Daley Blind

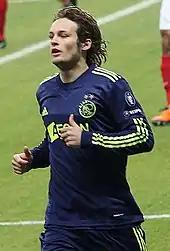
Blind playing for Ajax in 2011

The following two seasons saw Blind contribute to two Eredivisie national championships with Ajax, for the 2010–11 season, and the 2011–12 season, the first of which would be Ajax's 30th championship title. However, Blind's performances when given the chance were unconvincing and he was even booed off the field in an Eredivisie game. Under newly appointed manager Frank de Boer, Blind would be given more and more trust and playing time, earning him the place as the first-choice left back with a permanent starting position during the 2012–13 season.